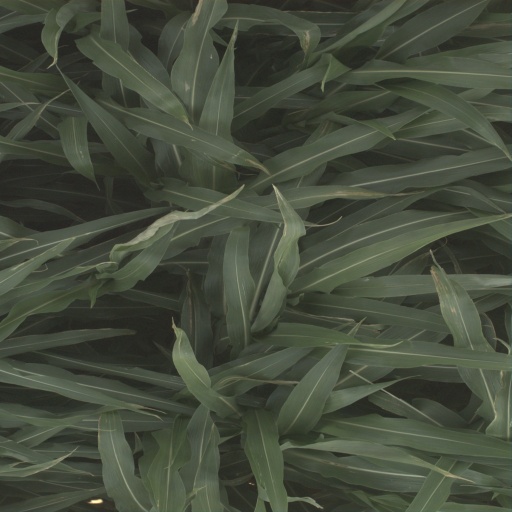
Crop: sorghum